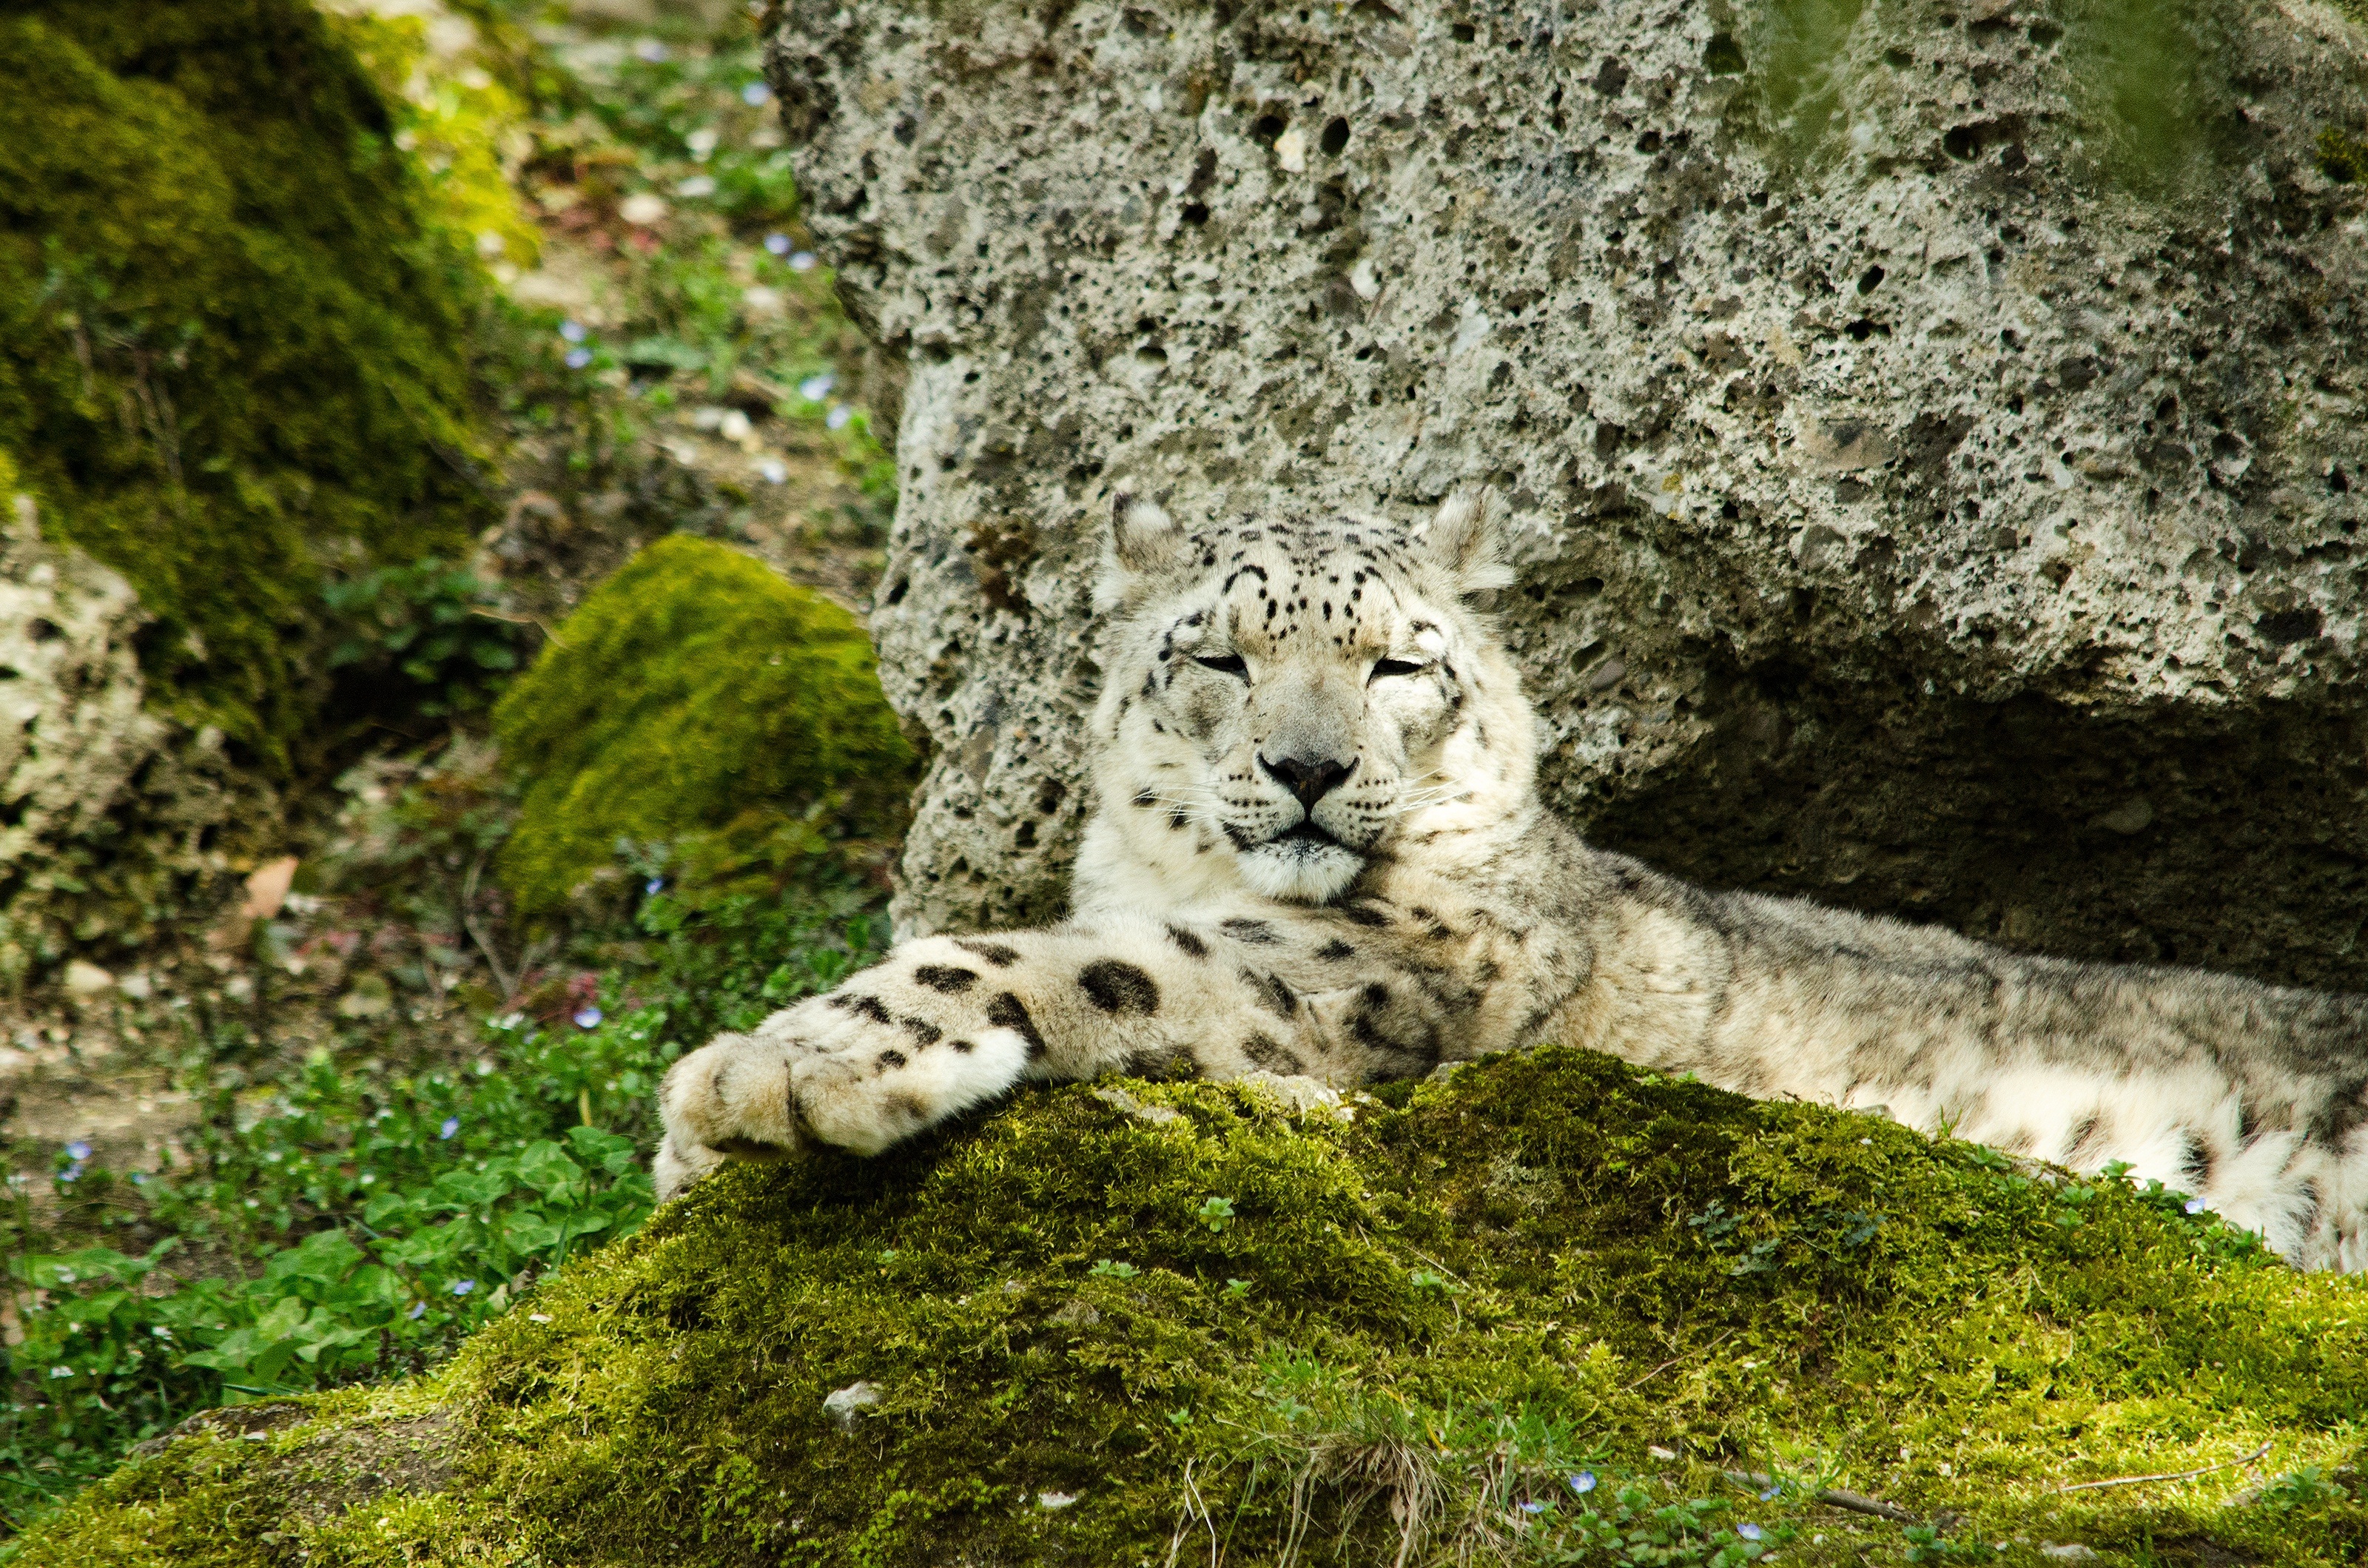
wildlife, zoo, cat, mammal, predator, fauna, leopard, big cat, snow leopard, big cats, cat like mammal